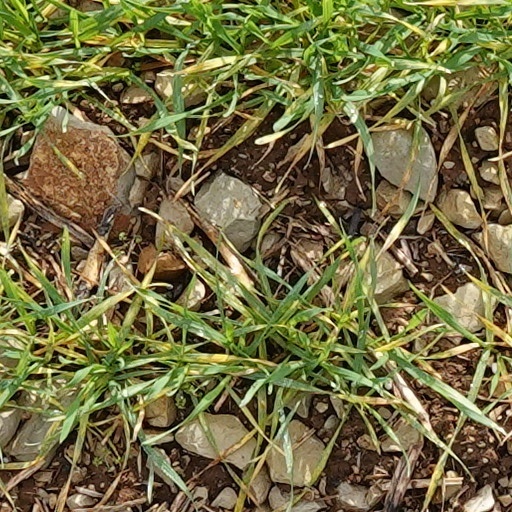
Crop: wheat